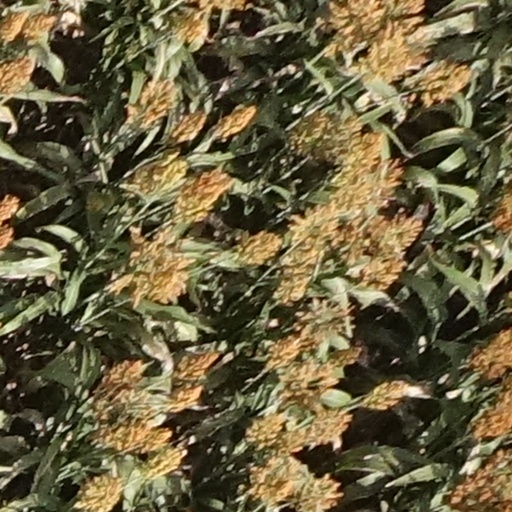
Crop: sorghum